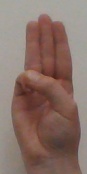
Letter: thaa